Answer in natural language. Estimate the real world distances between objects in the image. Which object is closer to Ladle (marked A), island countertop with black color (marked B) or Doorframe (marked C)? Choose between the following options: Doorframe (marked C) or island countertop with black color (marked B)
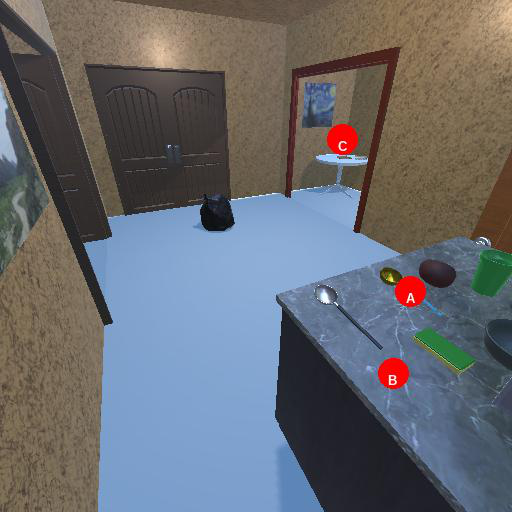
<answer>island countertop with black color (marked B)</answer>